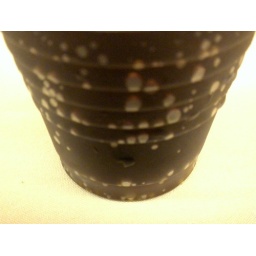
Diet Coke in a plastic cup